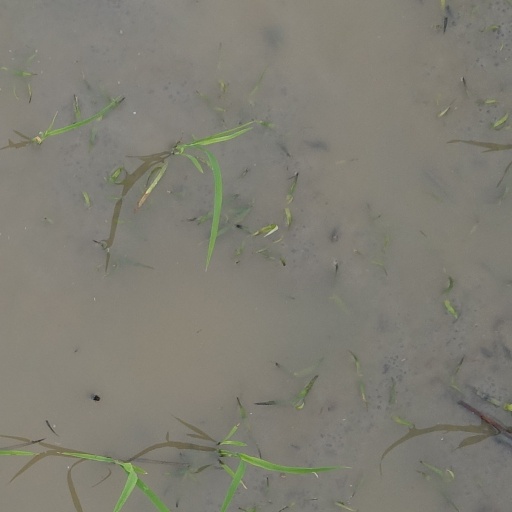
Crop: rice